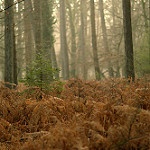
Label: forest